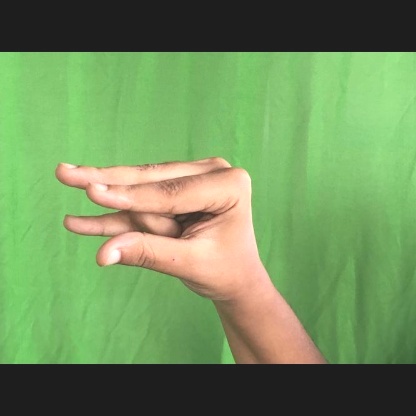
Mudra: Kangulam